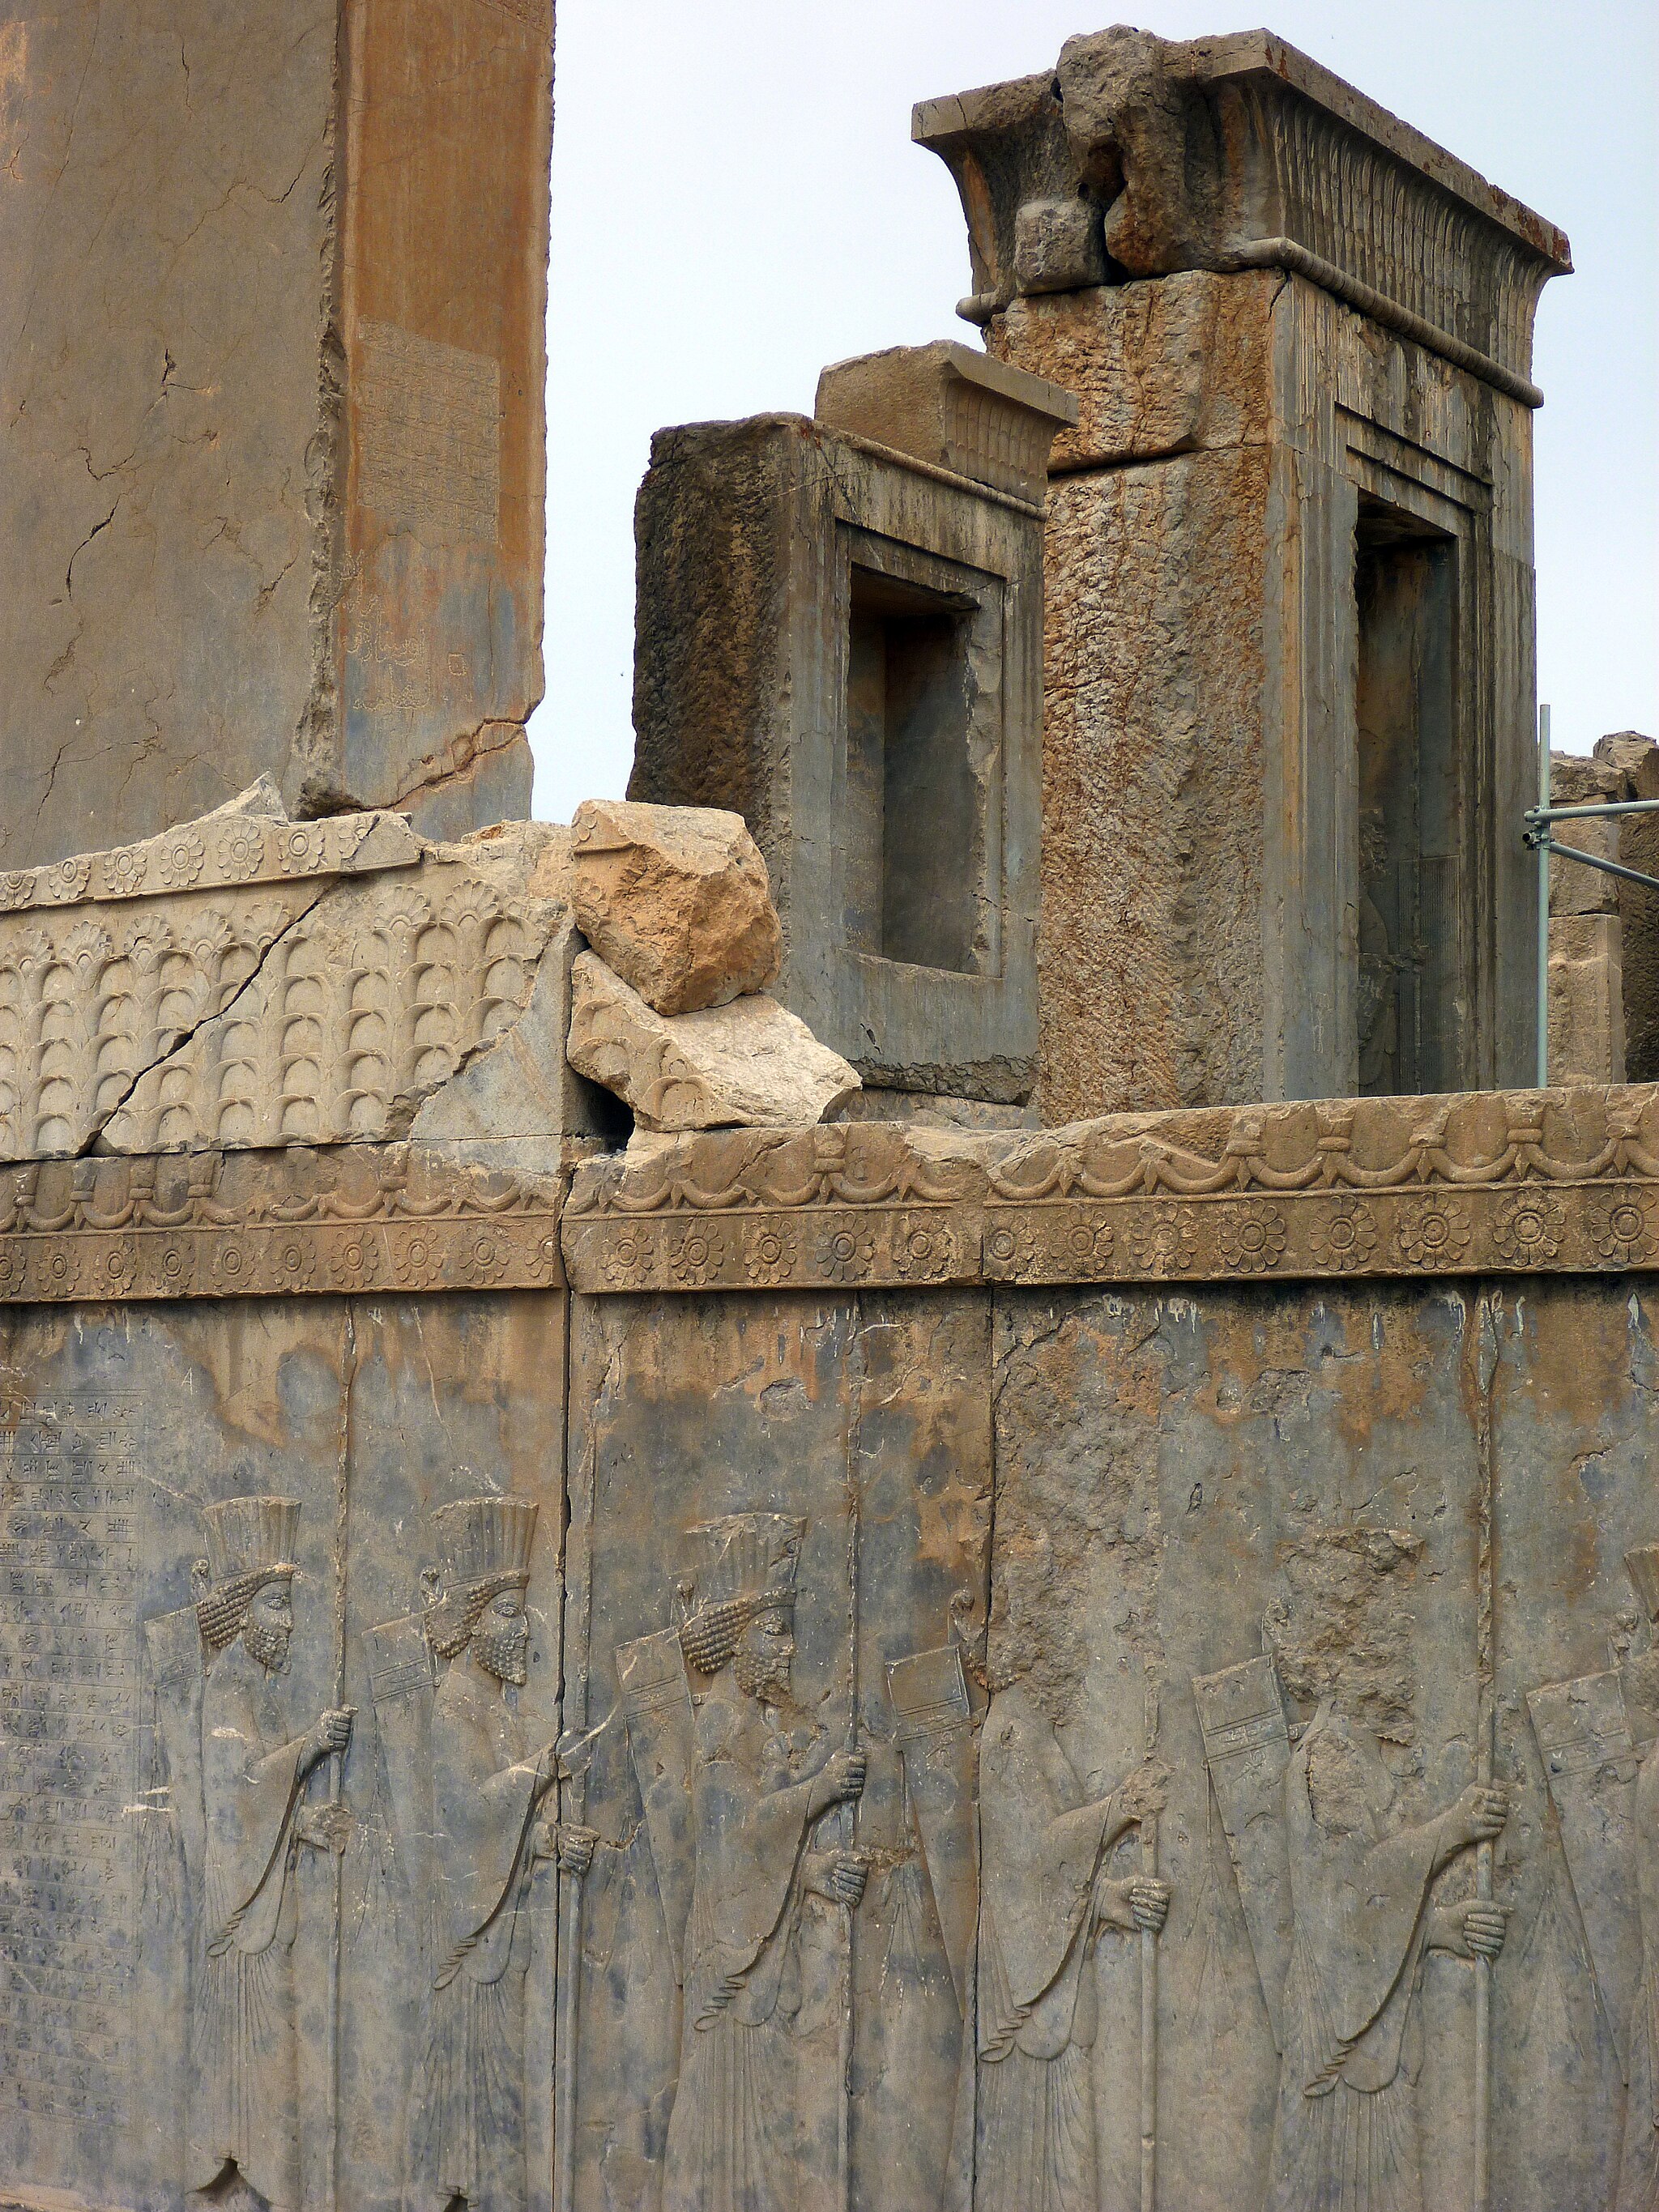
Title: Takht e Jamshid 06
Date: 2011-01-14 11:13:57
Categories: Palace of Darius I in Persepolis, Self-published work, Cultural heritage monuments in Iran with known IDs, Uploaded via Campaign:wlm-ir, Images from Wiki Loves Monuments in Marvdasht